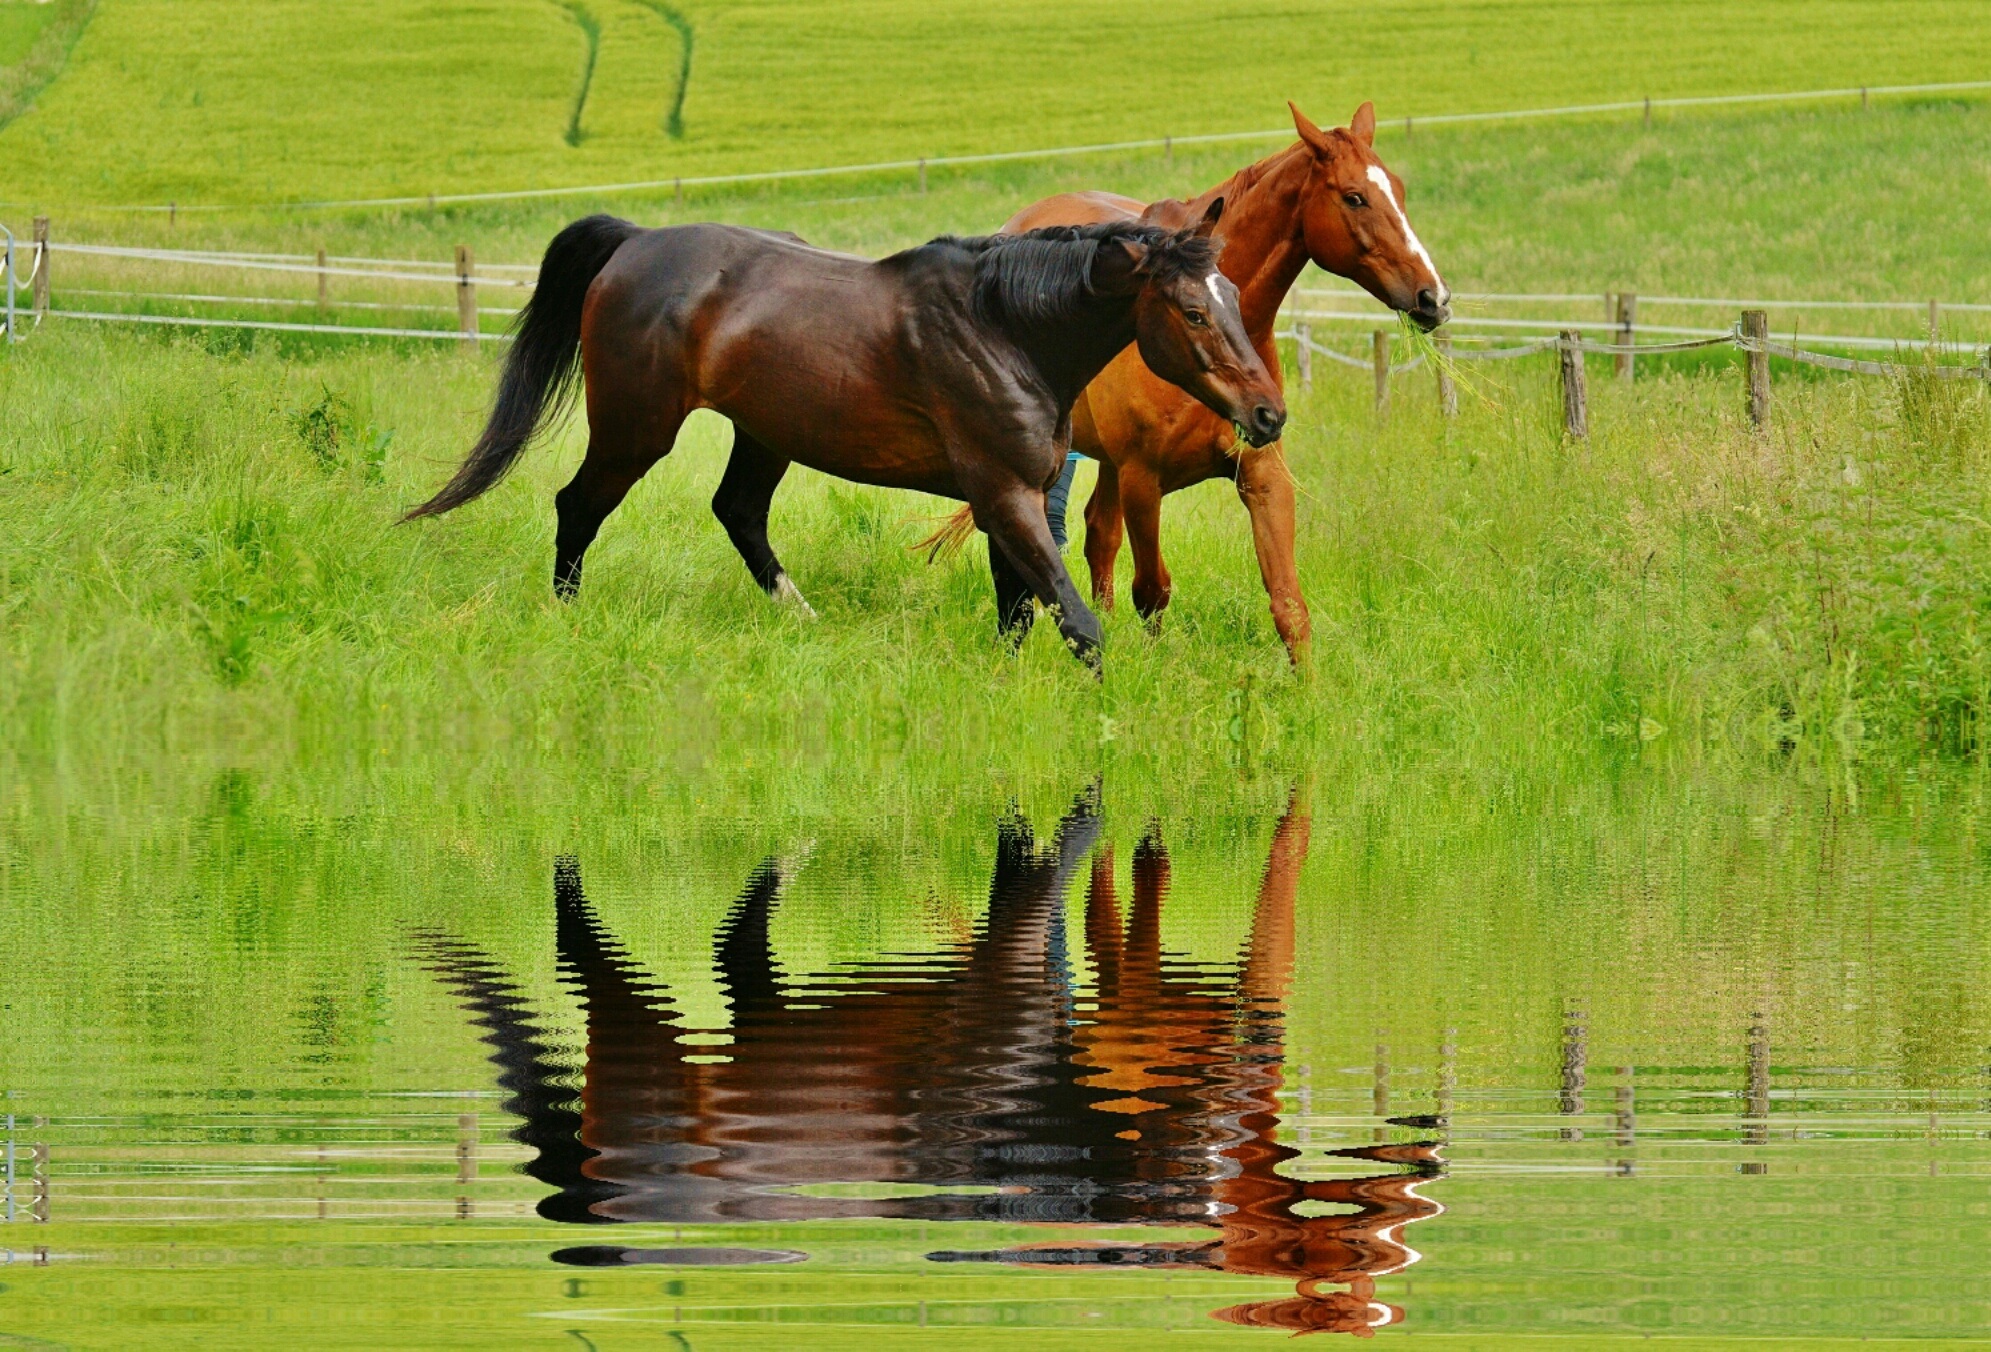
nature, grass, field, meadow, prairie, play, green, herd, pasture, grazing, horse, brown, stallion, eat, graze, paddock, horses, grassland, mare, coupling, for two, mirroring, romp, horse like mammal, mustang horse